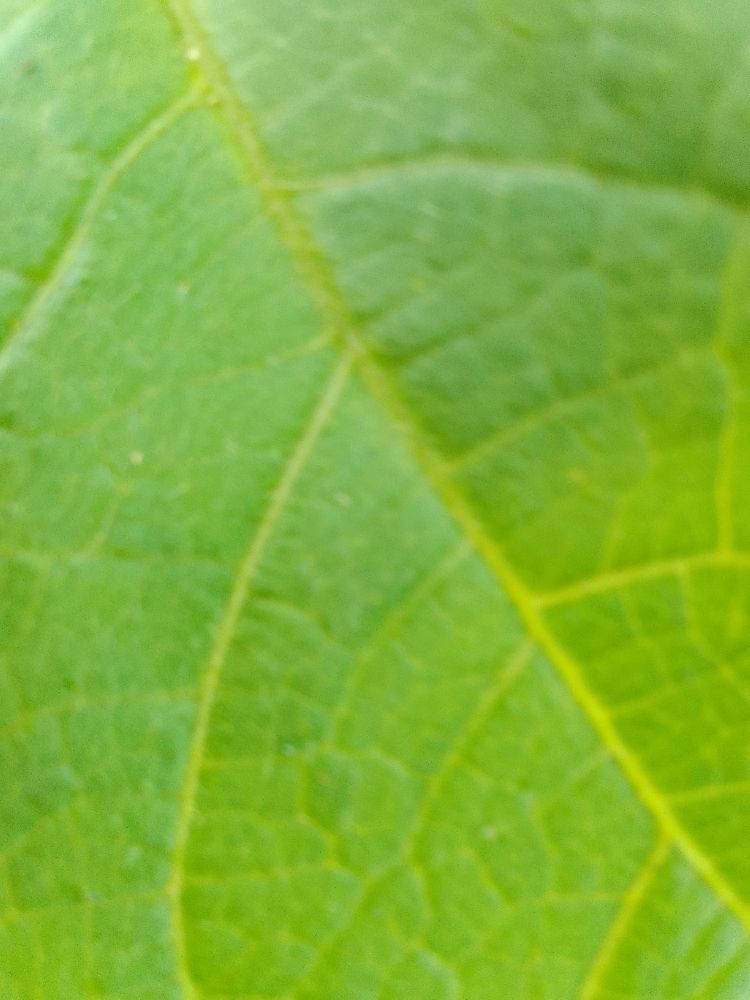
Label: healthy